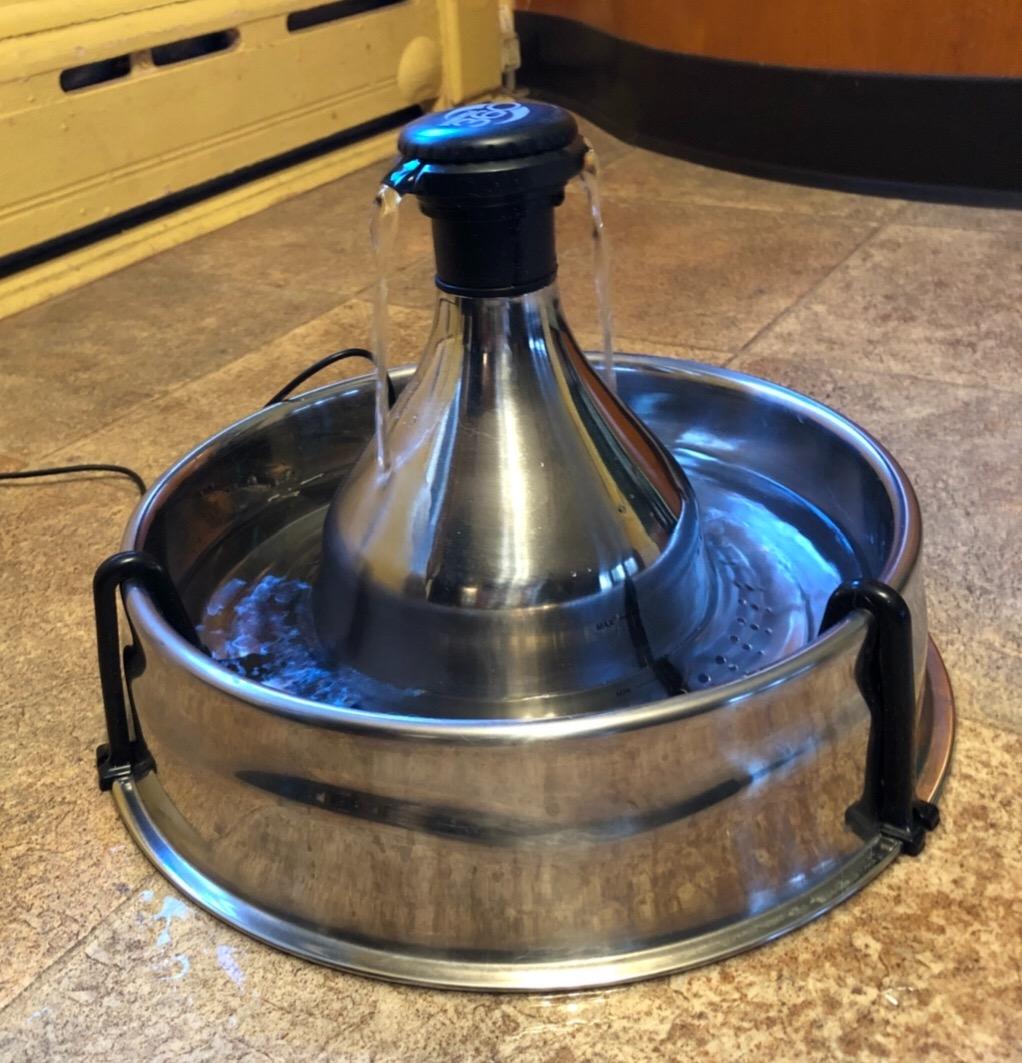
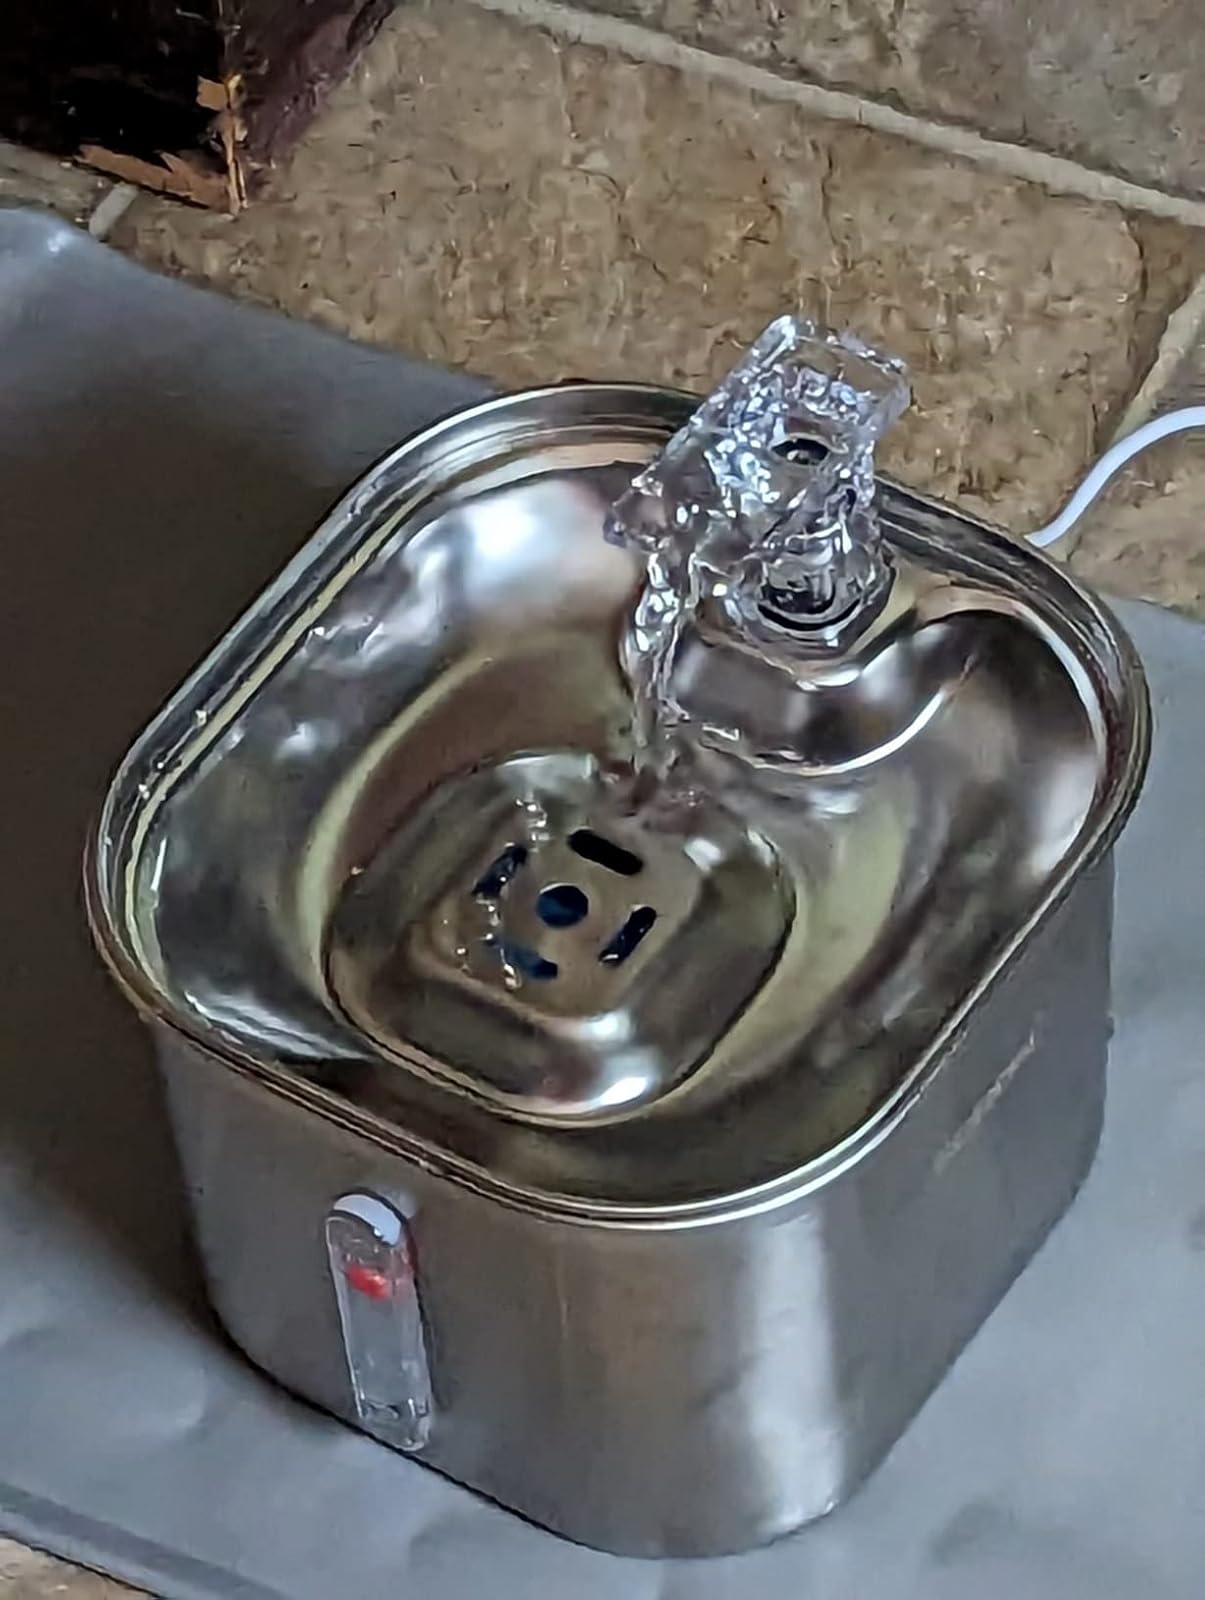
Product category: items_bowl
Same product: no